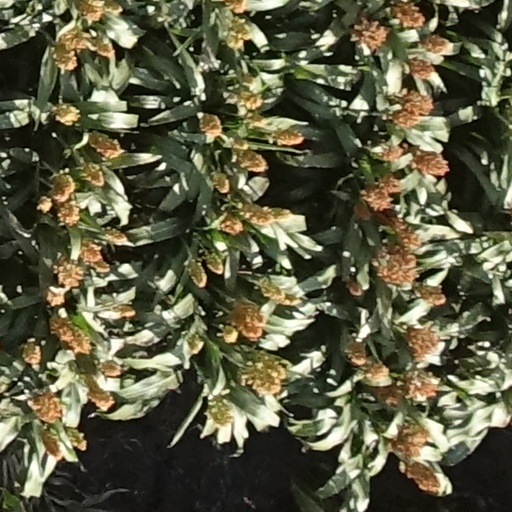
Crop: sorghum